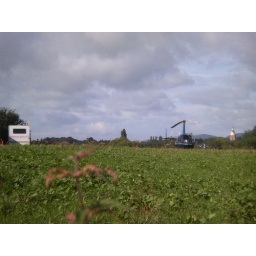
Some flash git just landed this in the field behind us. I assume they own a boat in the marina.